Bloodstock Open Air

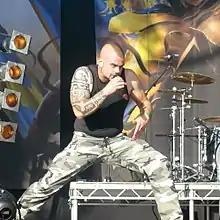
Sabaton performing at Bloodstock Open Air 2013

Pritchard vs Dainton, Andrew O'Neill & Full Contact Medieval Tournament Combat also appeared at the festival.